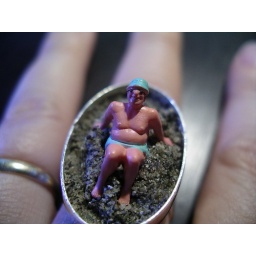
Ring in process, ocean water missing.Ring in process, ocean water missing.